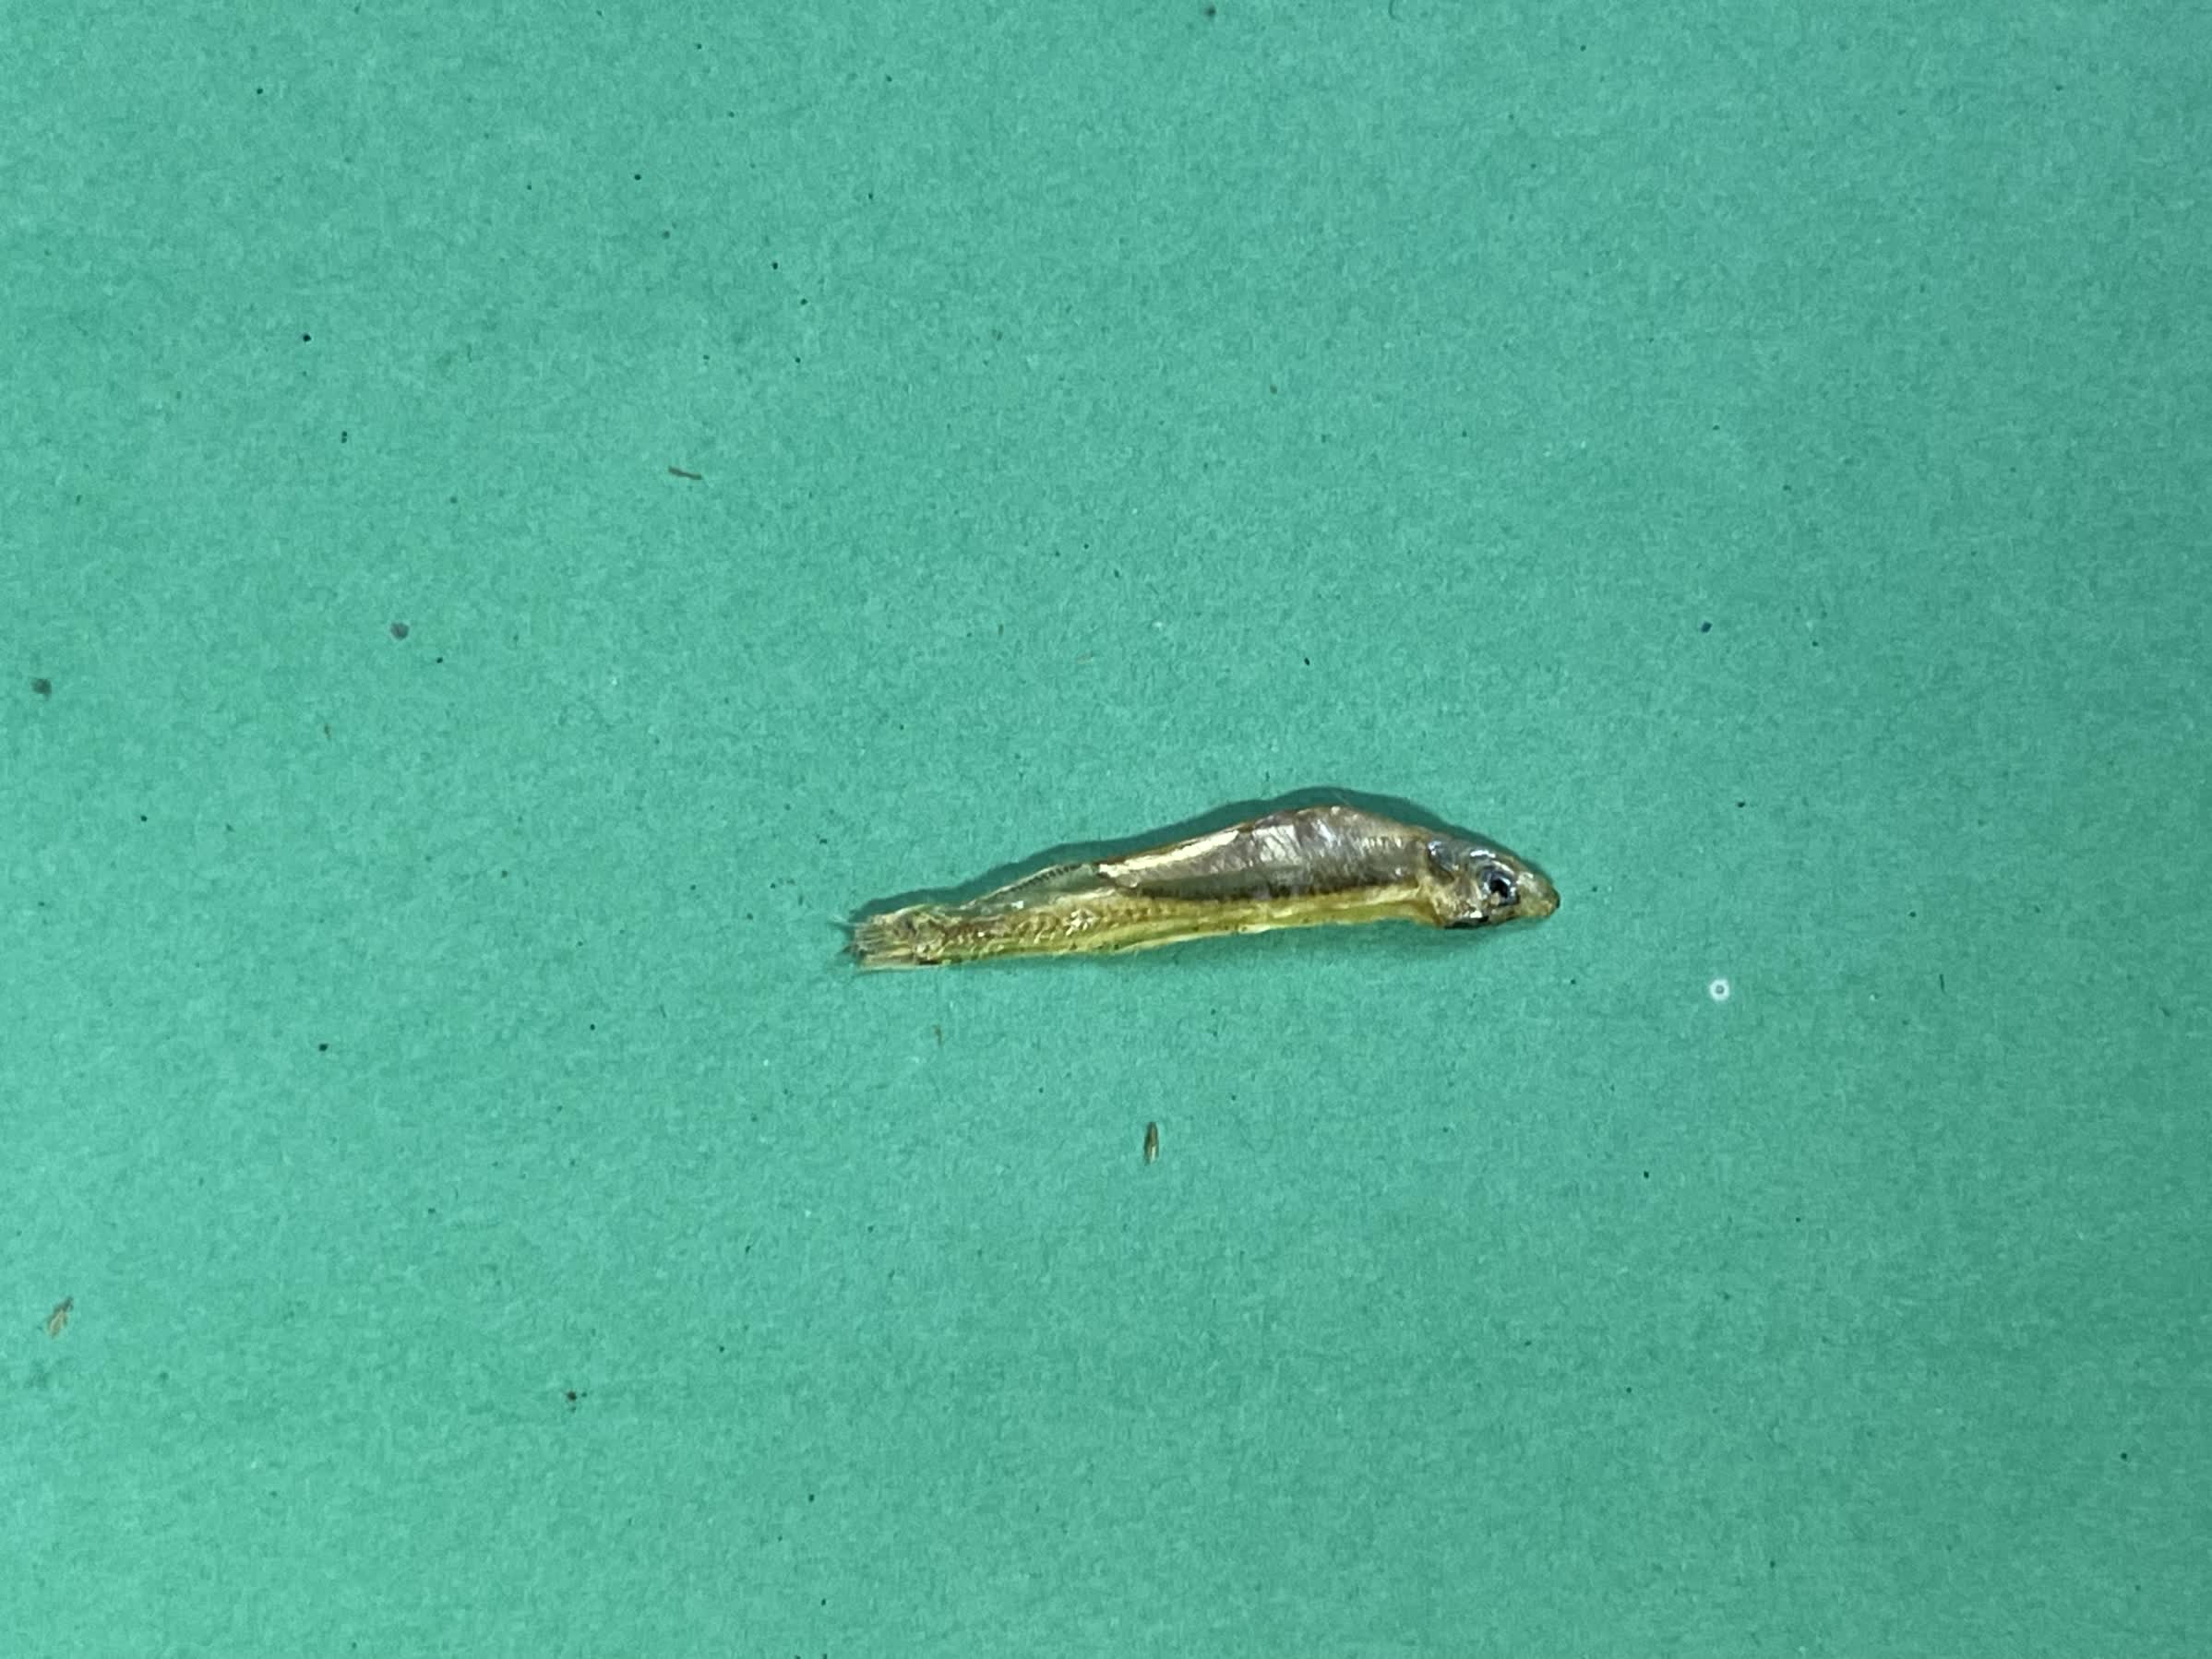
Species: kachki